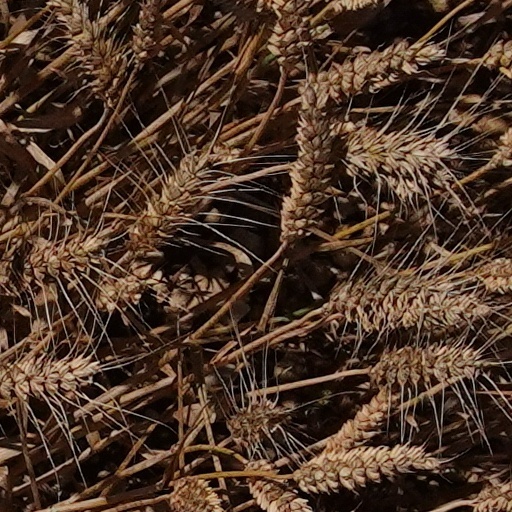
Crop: wheat